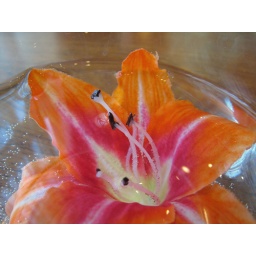
flower in a bowl at the hotel